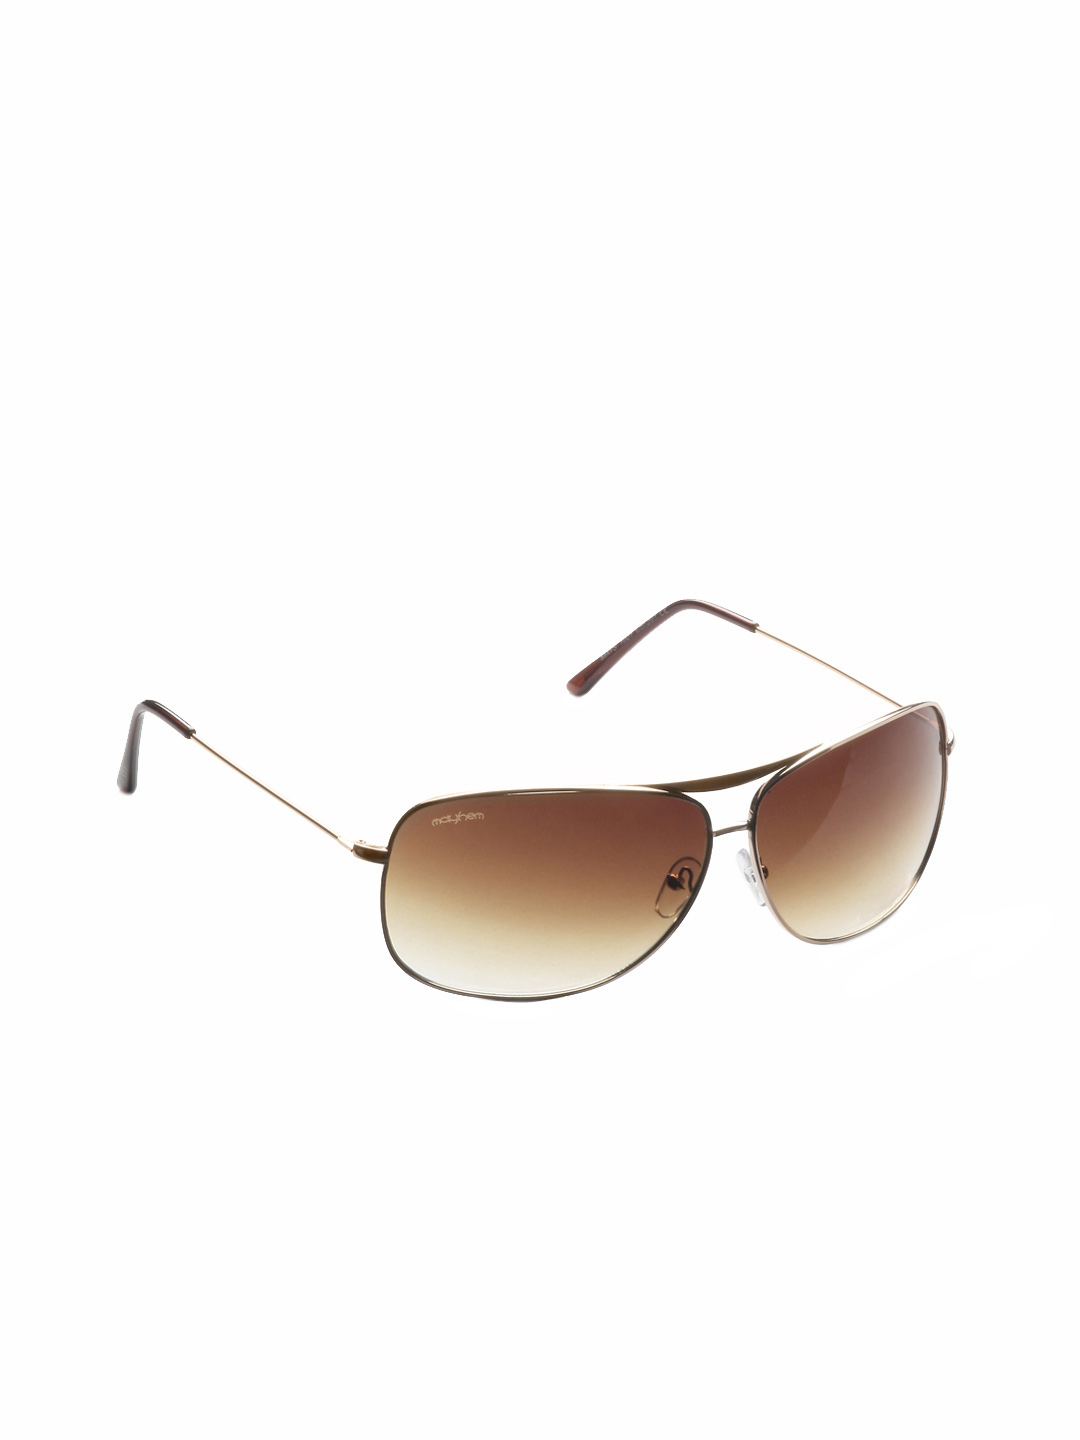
Mayhem Men Rectangular Sunglasses 1021-201
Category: Accessories / Eyewear / Sunglasses
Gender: Men
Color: Gold
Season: Winter 2016
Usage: Casual